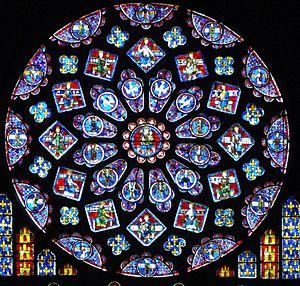
La cathédrale Notre-Dame de Chartres est une cathédrale catholique romaine située au coeur de la ville de Chartres dans le département français d'Eure-et-Loir, en région Centre-Val de Loire. Siège du diocèse de Chartres, elle est l'un des monuments emblématiques de l'architecture gothique.